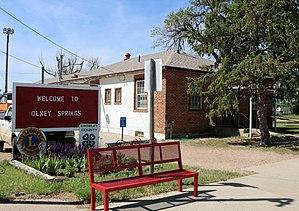
Olney Springs est une ville américaine située dans le comté de Crowley dans le Colorado.